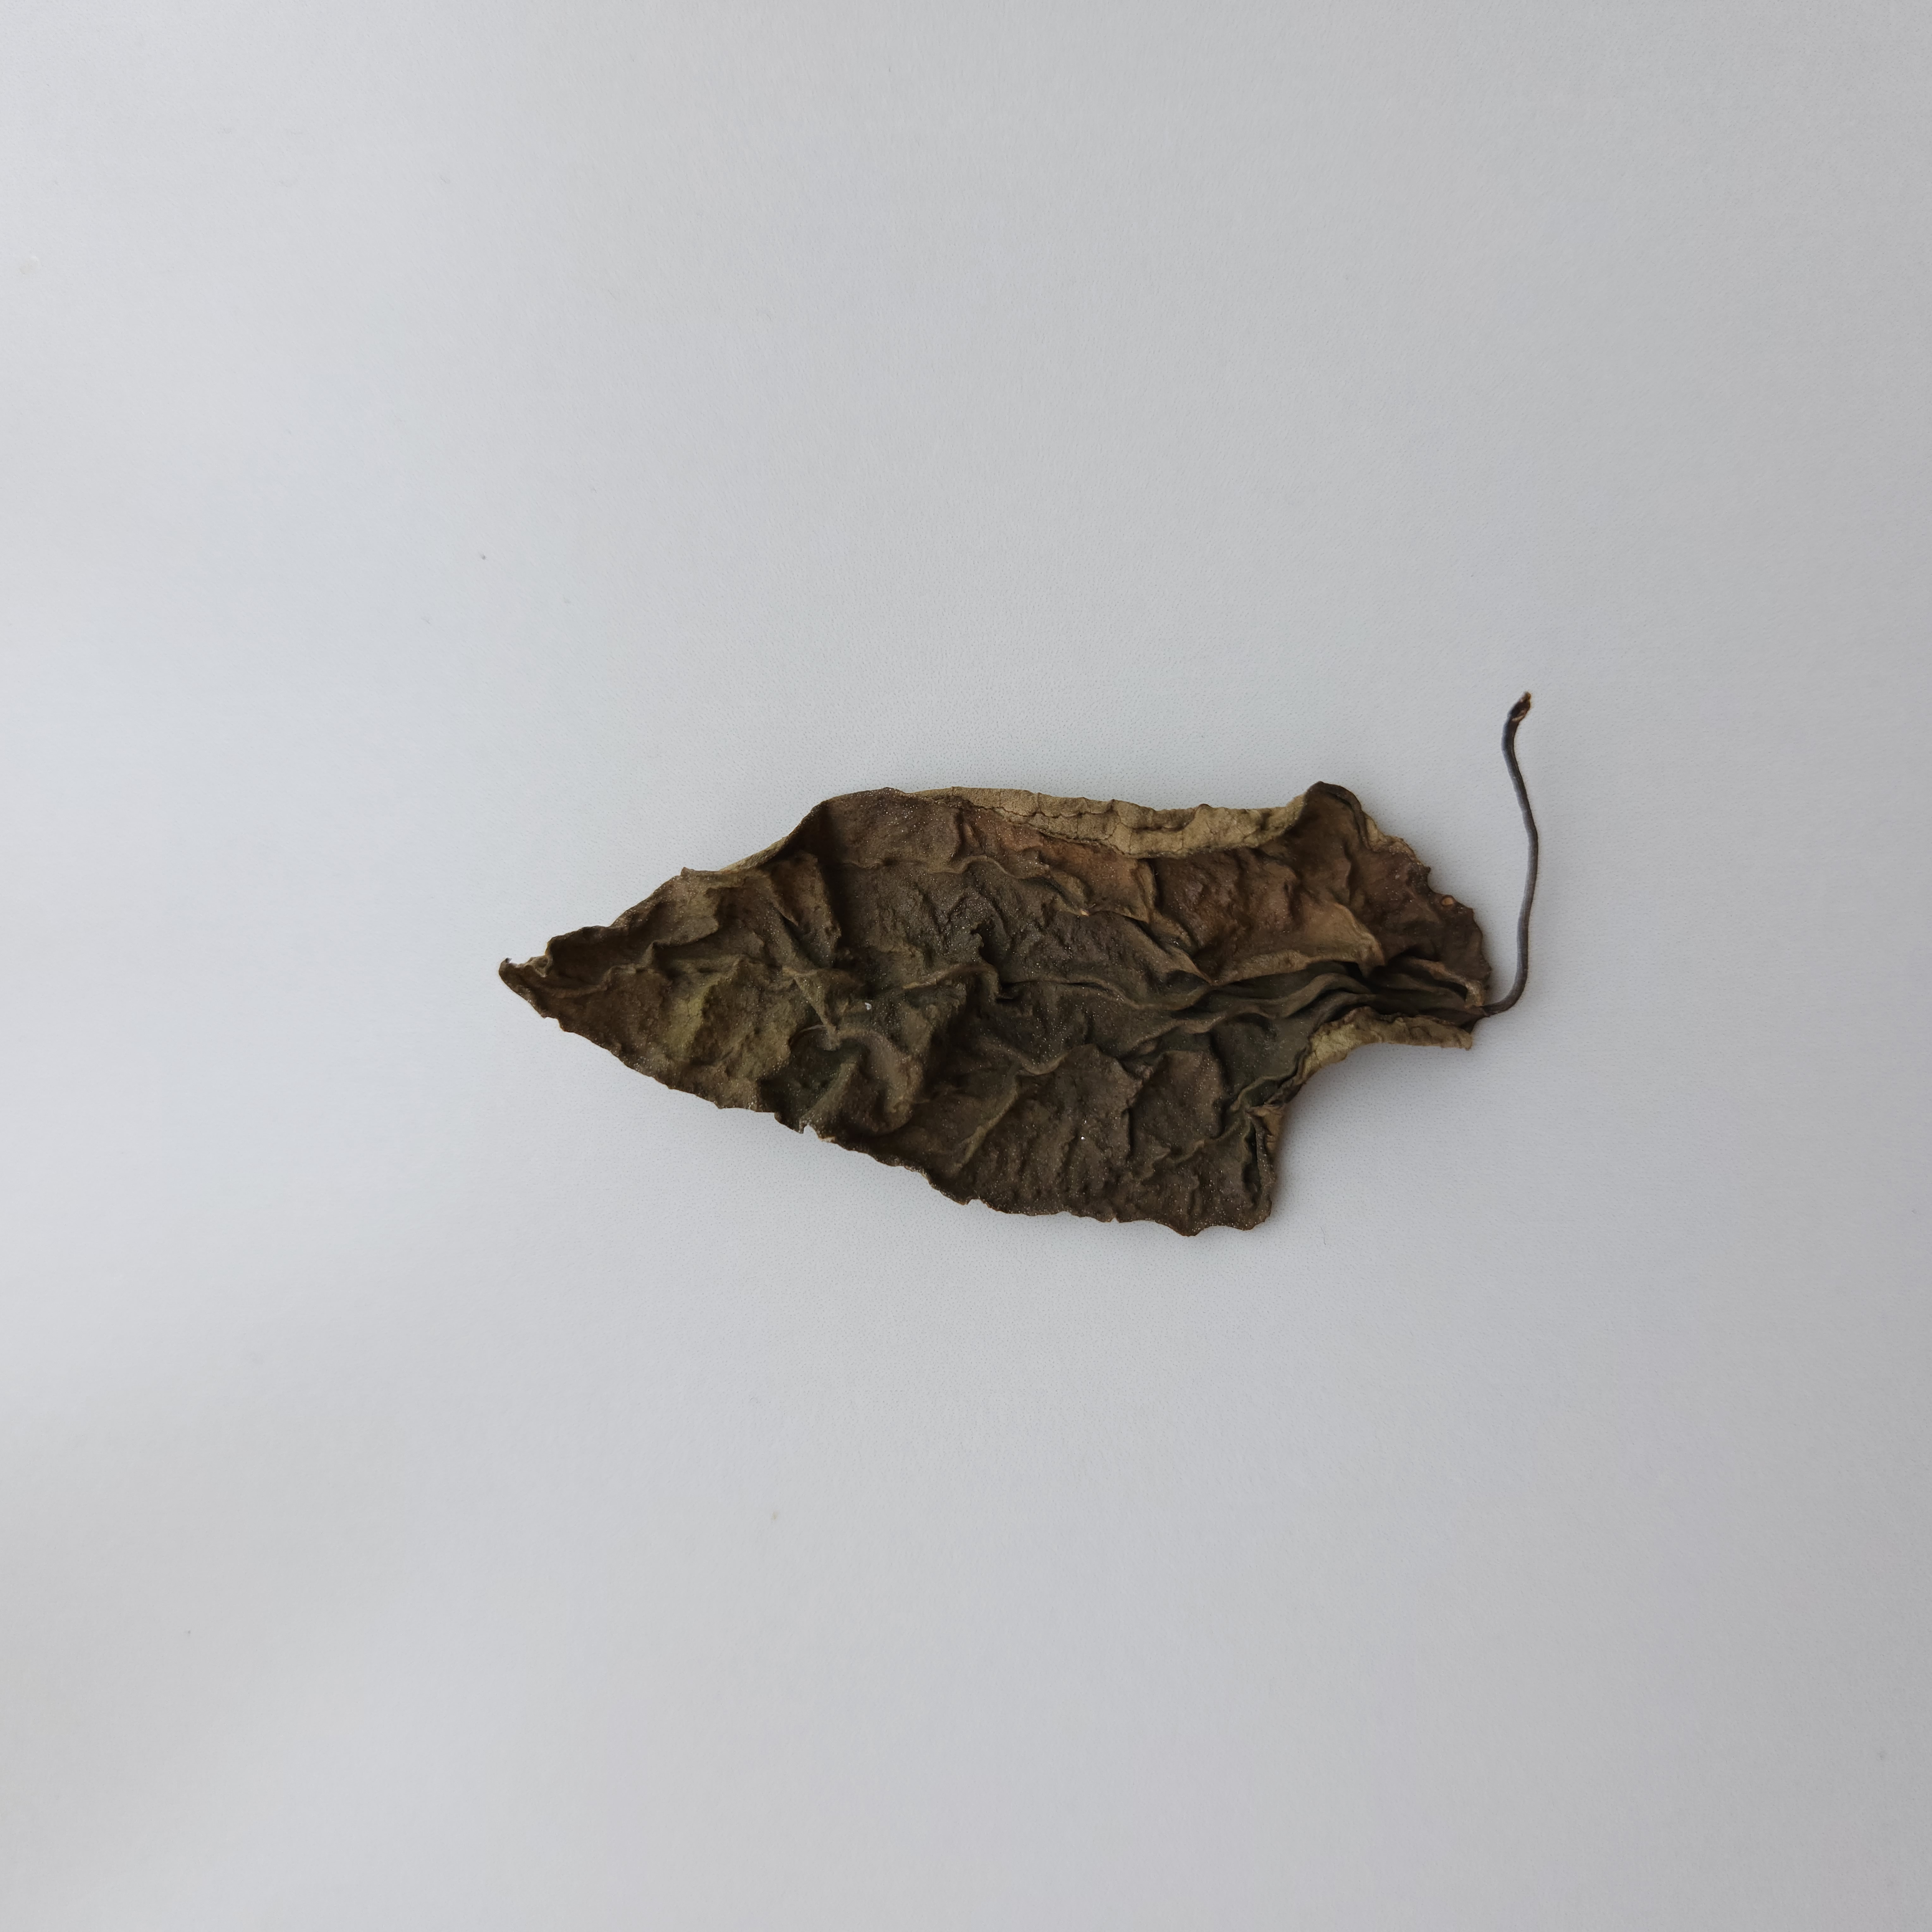
Label: Dried